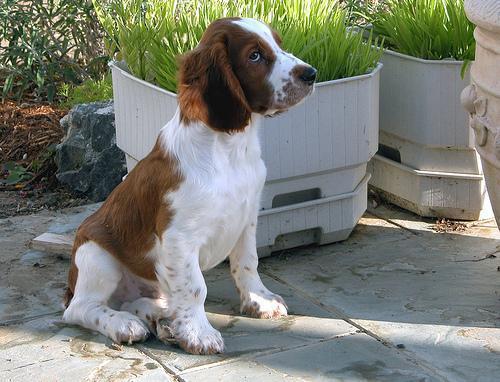
Welsh_springer_spaniel